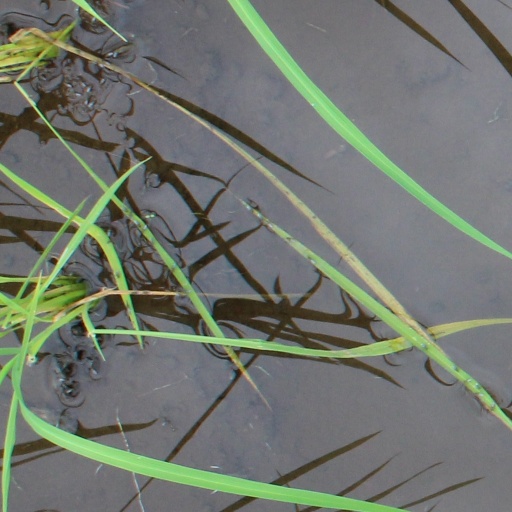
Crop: rice